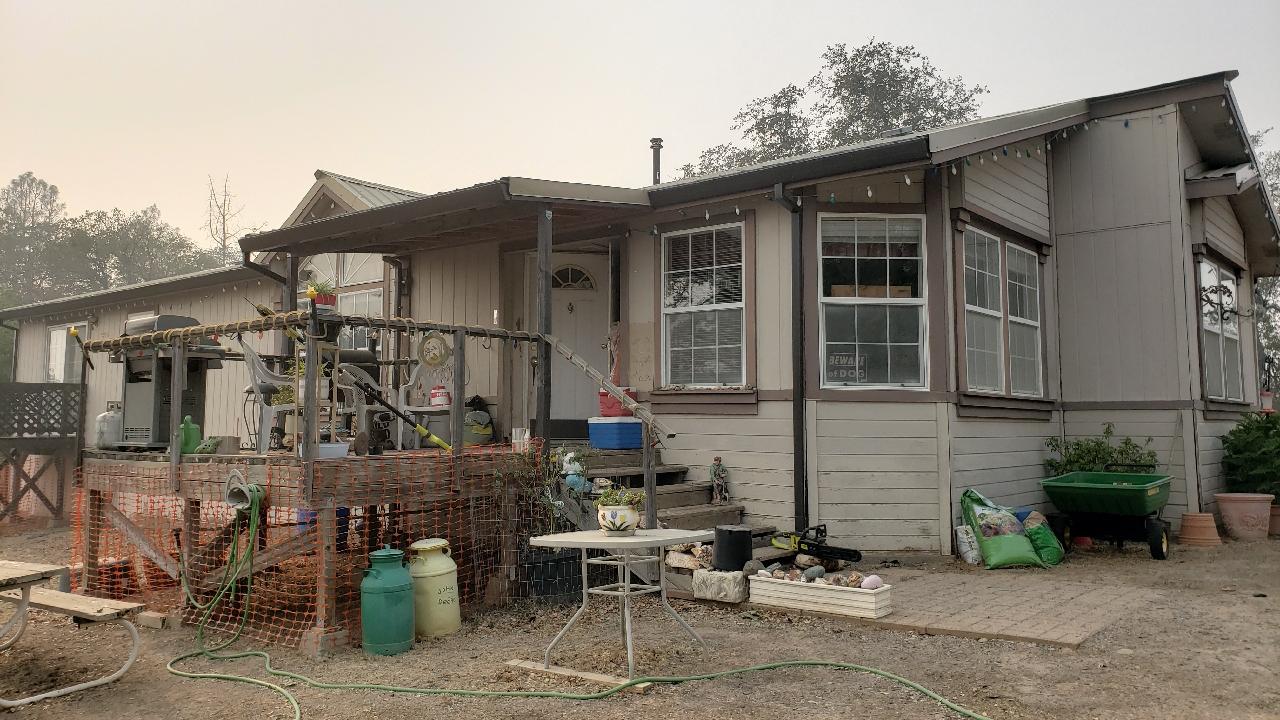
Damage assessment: no_damage